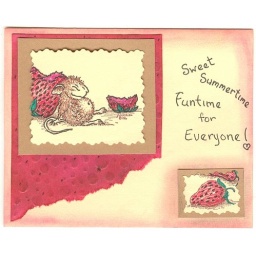
Dry embossed bumps onto red paper to look like strawberry texture. Used inks to color in stamped images.